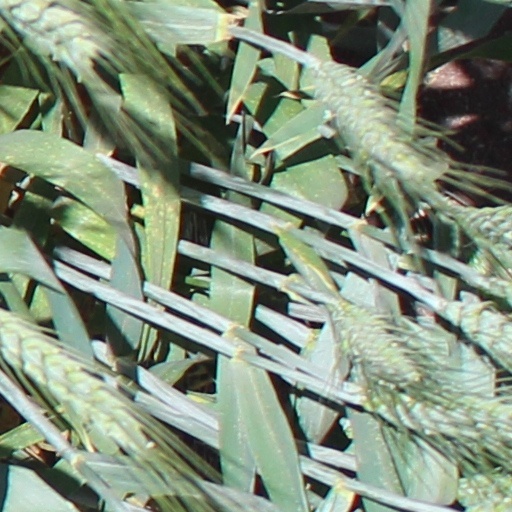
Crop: wheat